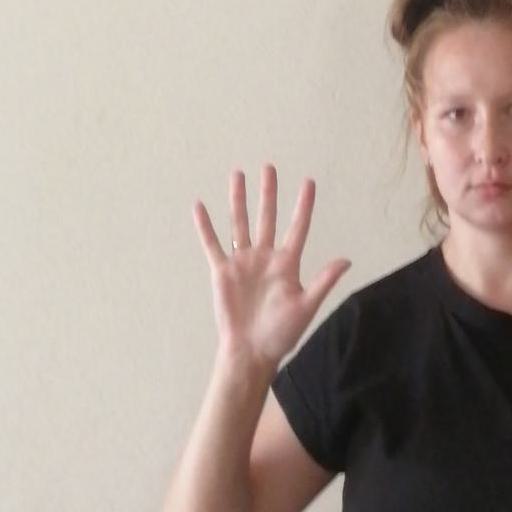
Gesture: palm